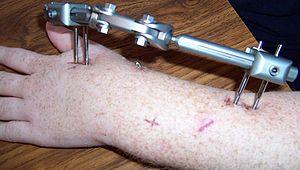
Un fixateur externe est un procédé chirurgical d'ostéosynthèse utilisant des fiches métalliques ou « broches » implantées dans l'os à travers la peau, reliées par une barre métallique solidarisée aux fiches par des étaux, serrés lors de la mise en place en salle d'opération.